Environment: real
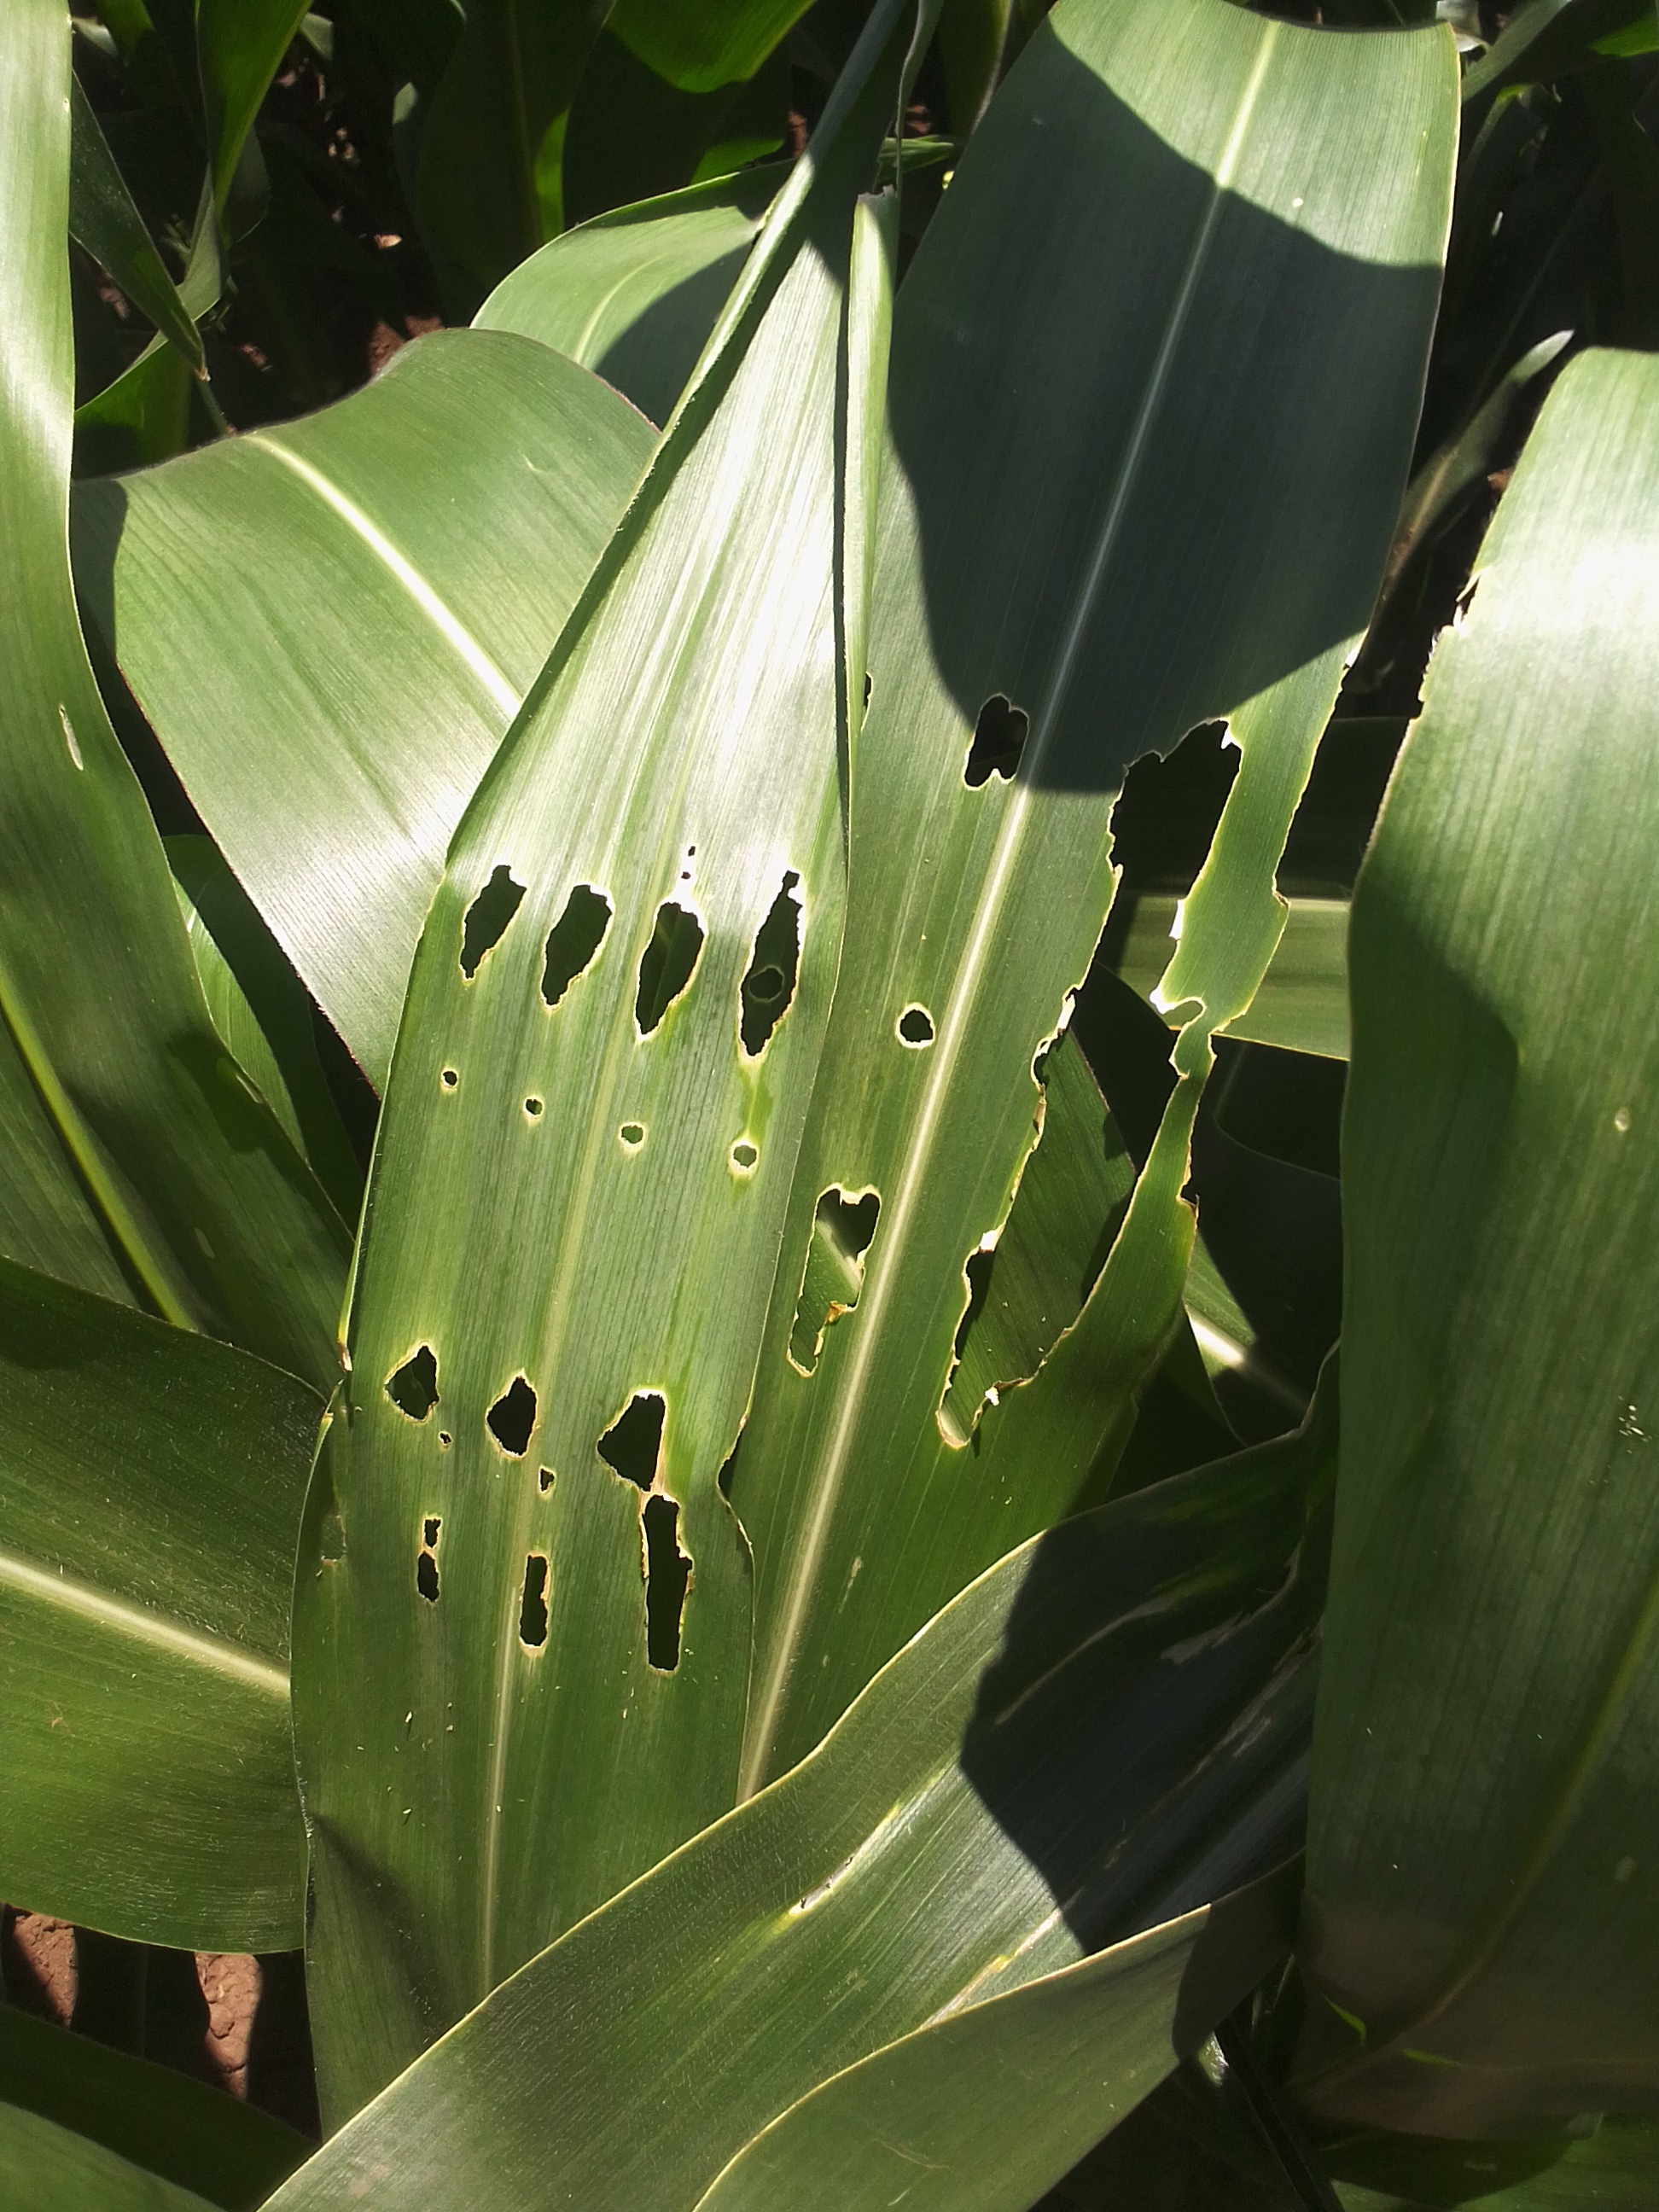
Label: fall_armyworm